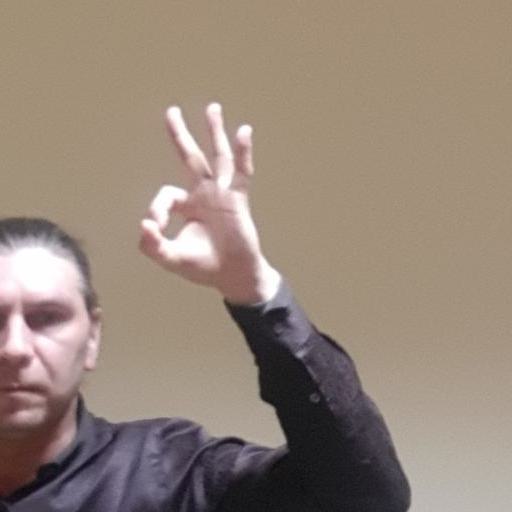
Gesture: ok